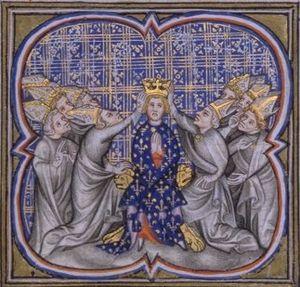
Couronnement de Louis IV d'Outremer (936). Enluminure des Grandes Chroniques de France, vers 1375-1380. Paris, Bibliothèque nationale de France, département des Manuscrits, Français 2813, folio 168 recto.
Le premier sacre d'un roi en France est celui de Pépin le Bref, principalement par alliance avec l'Église catholique pour assurer sa légitimité. Il est sacré une première fois en mars 752 par une assemblée d'évêques du royaume des Francs réunie à Soissons et conduite par l'archevêque de Mayence, Boniface. Le dimanche 28 janvier 754, il est sacré une deuxième fois à Saint-Denis par le pape Étienne II qui donne aussi l'onction à ses deux fils, et bénit son épouse Bertrade ou Berthe de Laon. Le premier monarque français à être couronné et sacré dans la cathédrale de Reims est Louis le Pieux en octobre 816.